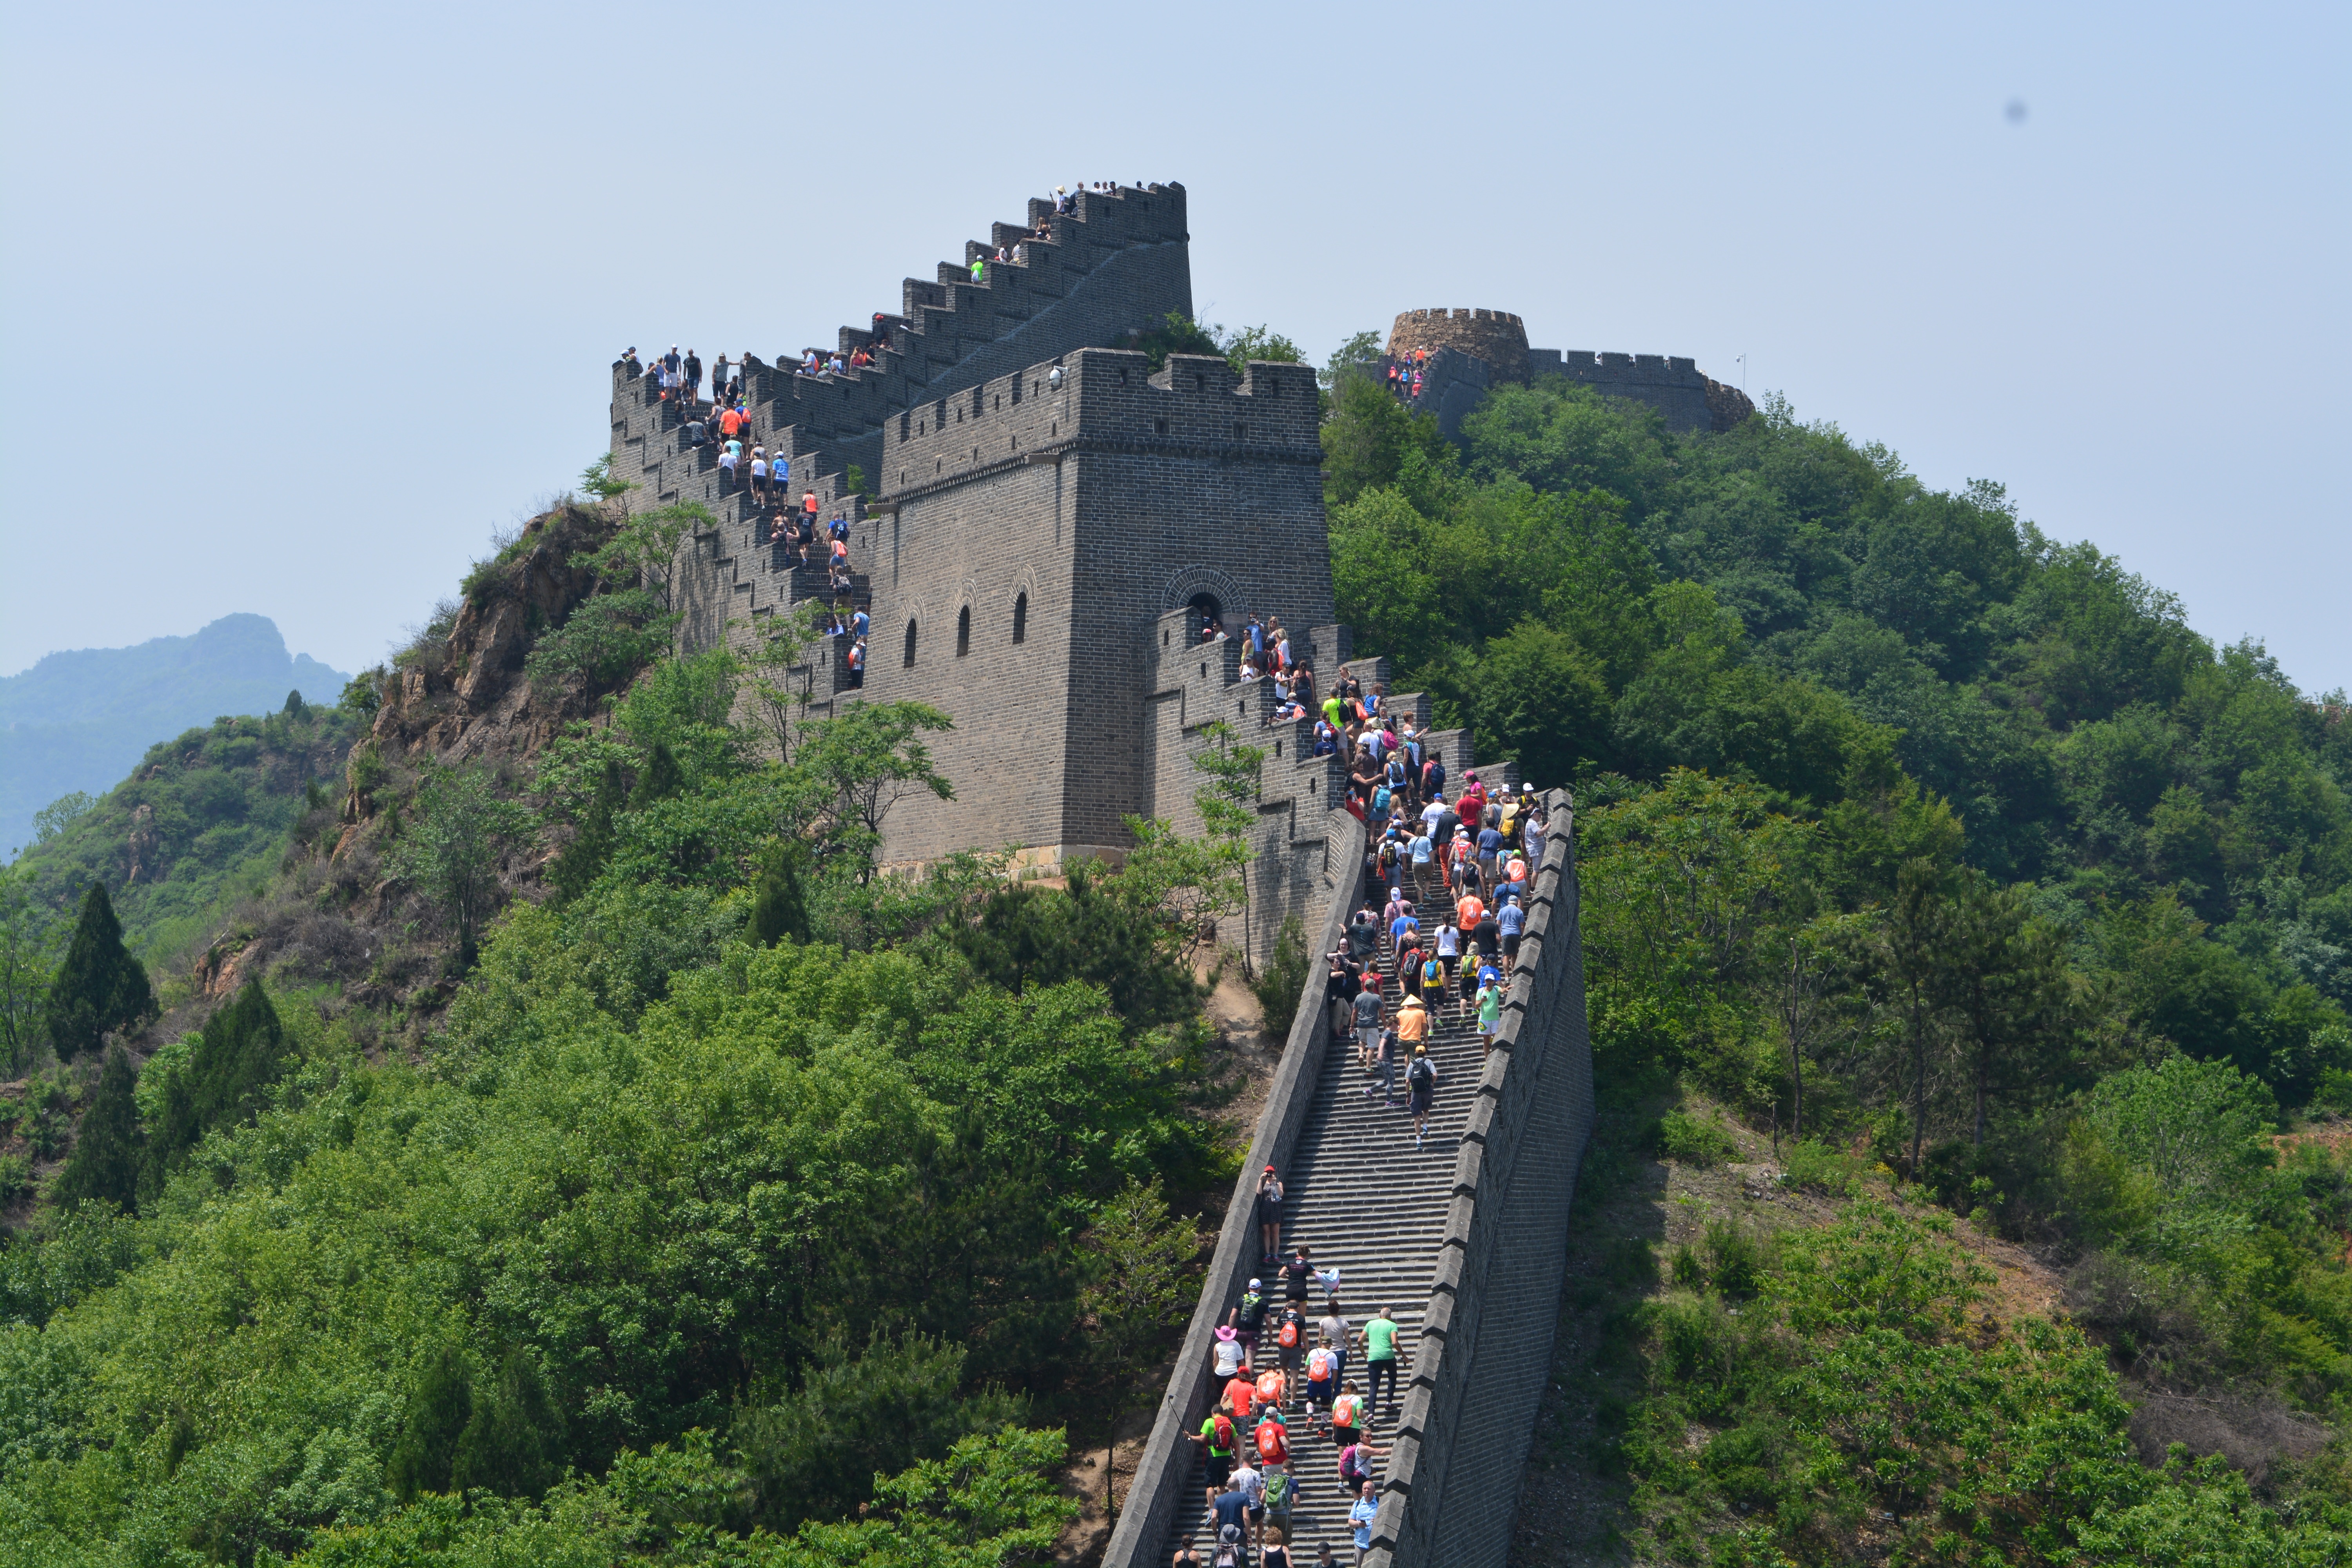
landscape, mountain, architecture, structure, bridge, hill, old, wall, stone, tourist, travel, walk, transport, chinese, tower, scenic, castle, asia, ancient, landmark, sightseeing, climbing, attraction, historic, tourism, brick, great wall, outdoors, great, great wall of china, culture, history, wonder, famous, heritage, protection, china, traditional, crowds, east, greatwall, touristic, tours, rolling stock